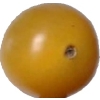
Label: images